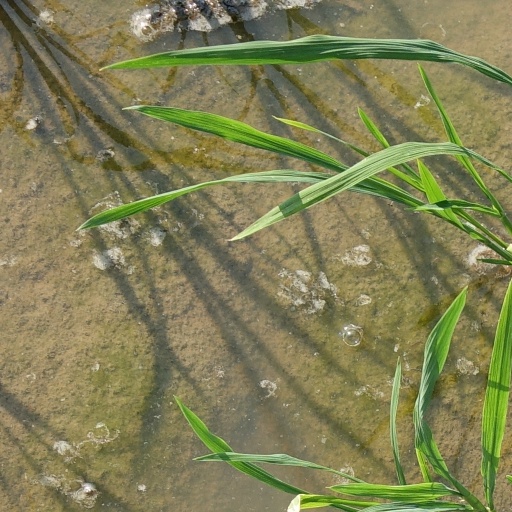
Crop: rice